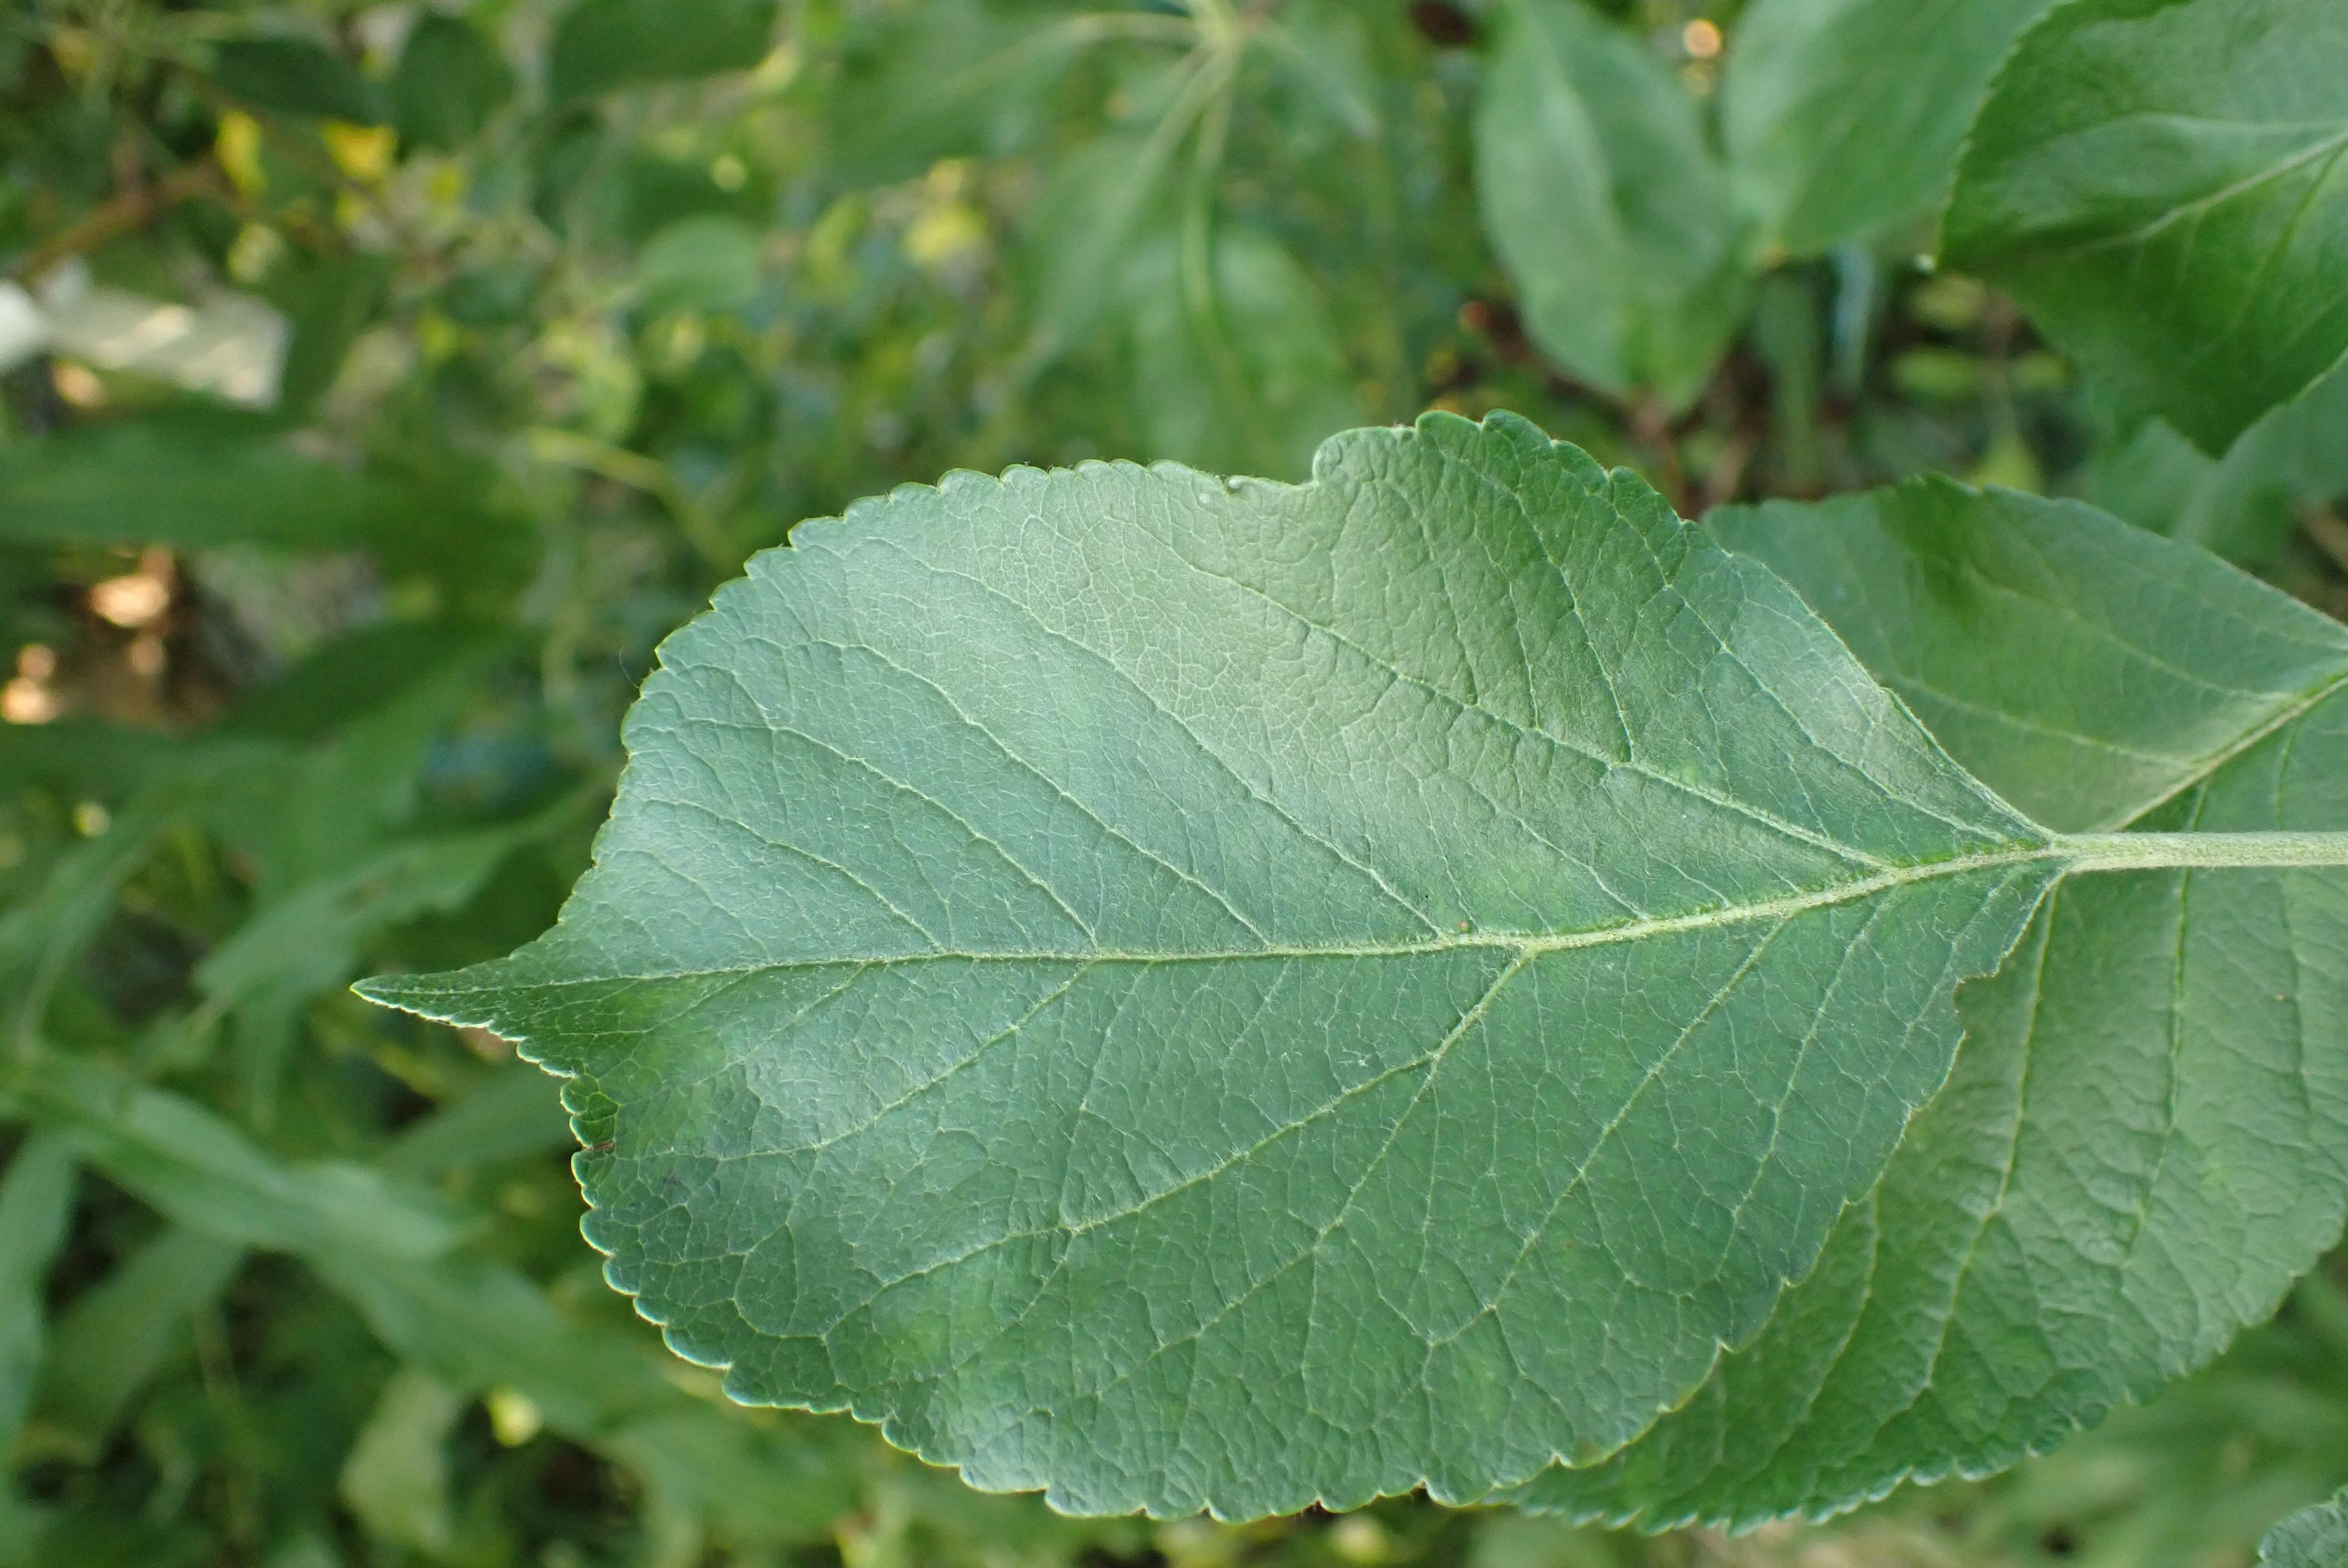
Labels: healthy